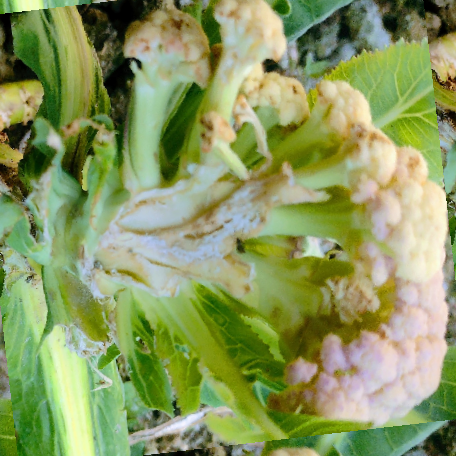
Label: Bacterial spot rot